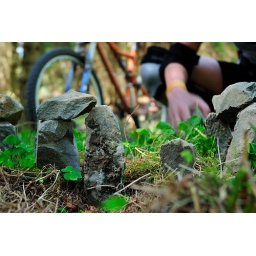
Glentress, Sue building her version of stonehenge, as you do in the middle of a bike ride :)